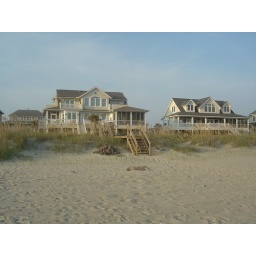
This is the house in which we stayed. I'm taking this pic from the beach - that's right...beach front, baby.